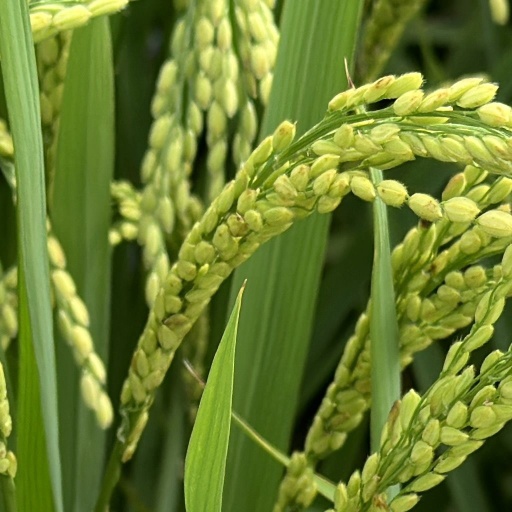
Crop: rice